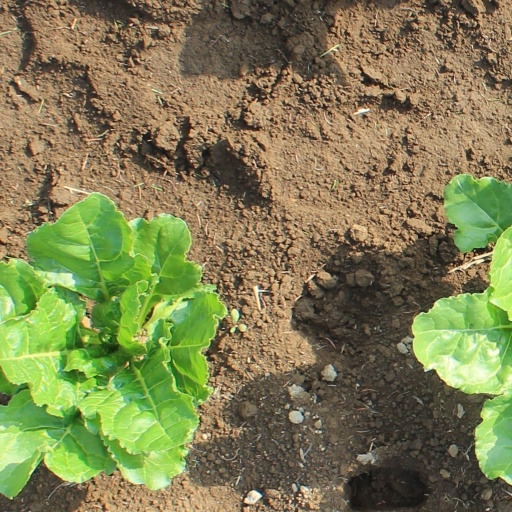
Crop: sugar beet